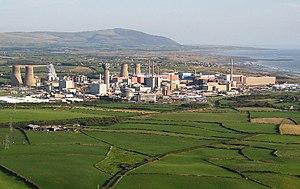
Le site de Sellafield est le principal complexe de la filière électronucléaire britannique. Initialement nommé Windscale, il a été rebaptisé Sellafield à la suite d'un grave accident dans l'un de ses réacteurs nucléaires en 1957. Situé sur la côte de la mer d'Irlande dans le comté de Cumbria au Nord-Ouest de l'Angleterre, il comprend aujourd'hui 400 bâtiments répartis sur 10 km² et emploie environ 10 000 personnes.